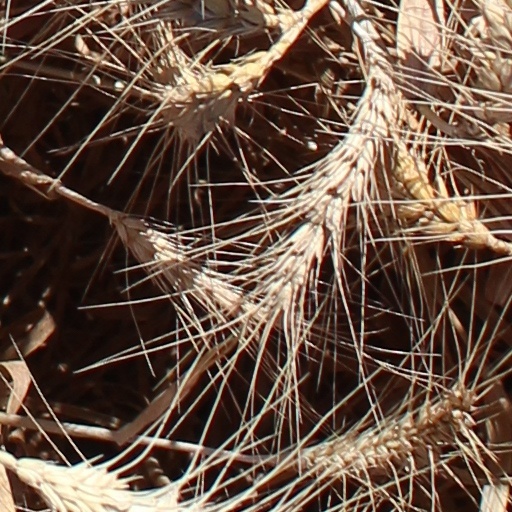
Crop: wheat